Shore Line Electric Railway

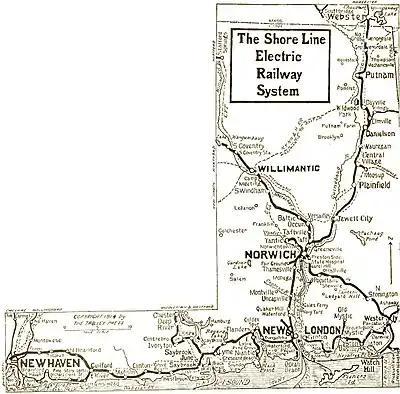
Map of the Shore Line Electric Railway at its largest extent in 1914, showing the original route and branches as well as the 1913 purchases of the New London Division and other lines

The line began at the New Haven Green at the intersection of Church and Chapel Streets. It ran for two miles on trackage belonging to local lines of the Connecticut Company east on Chapel Street and then north on State Street. At Ferry Street in Fair Haven, the line shifted to its own tracks running on Middletown Avenue and Foxon Boulevard (CT-80). In East Haven the line separated from roads and ran on a private right-of-way through North Branford to the outskirts of Guilford, where it merged onto local roads to the town green and the junction with the branch to Stony Creek. East of Guilford the line ran on a short private section before following the Boston Post Road (Route 1) over the New Haven Railroad tracks and through Madison, Connecticut. It crossed the Hammonasset River on a private bridge then rejoined Route 1 into downtown Clinton. After Clinton the line stayed mostly on a private right-of-way through Westbrook until rejoining Route 1 at Saybrook Manor. It followed what is now Old Boston Post Road for a short way, then Main Street (CT-154) to downtown Old Saybrook.